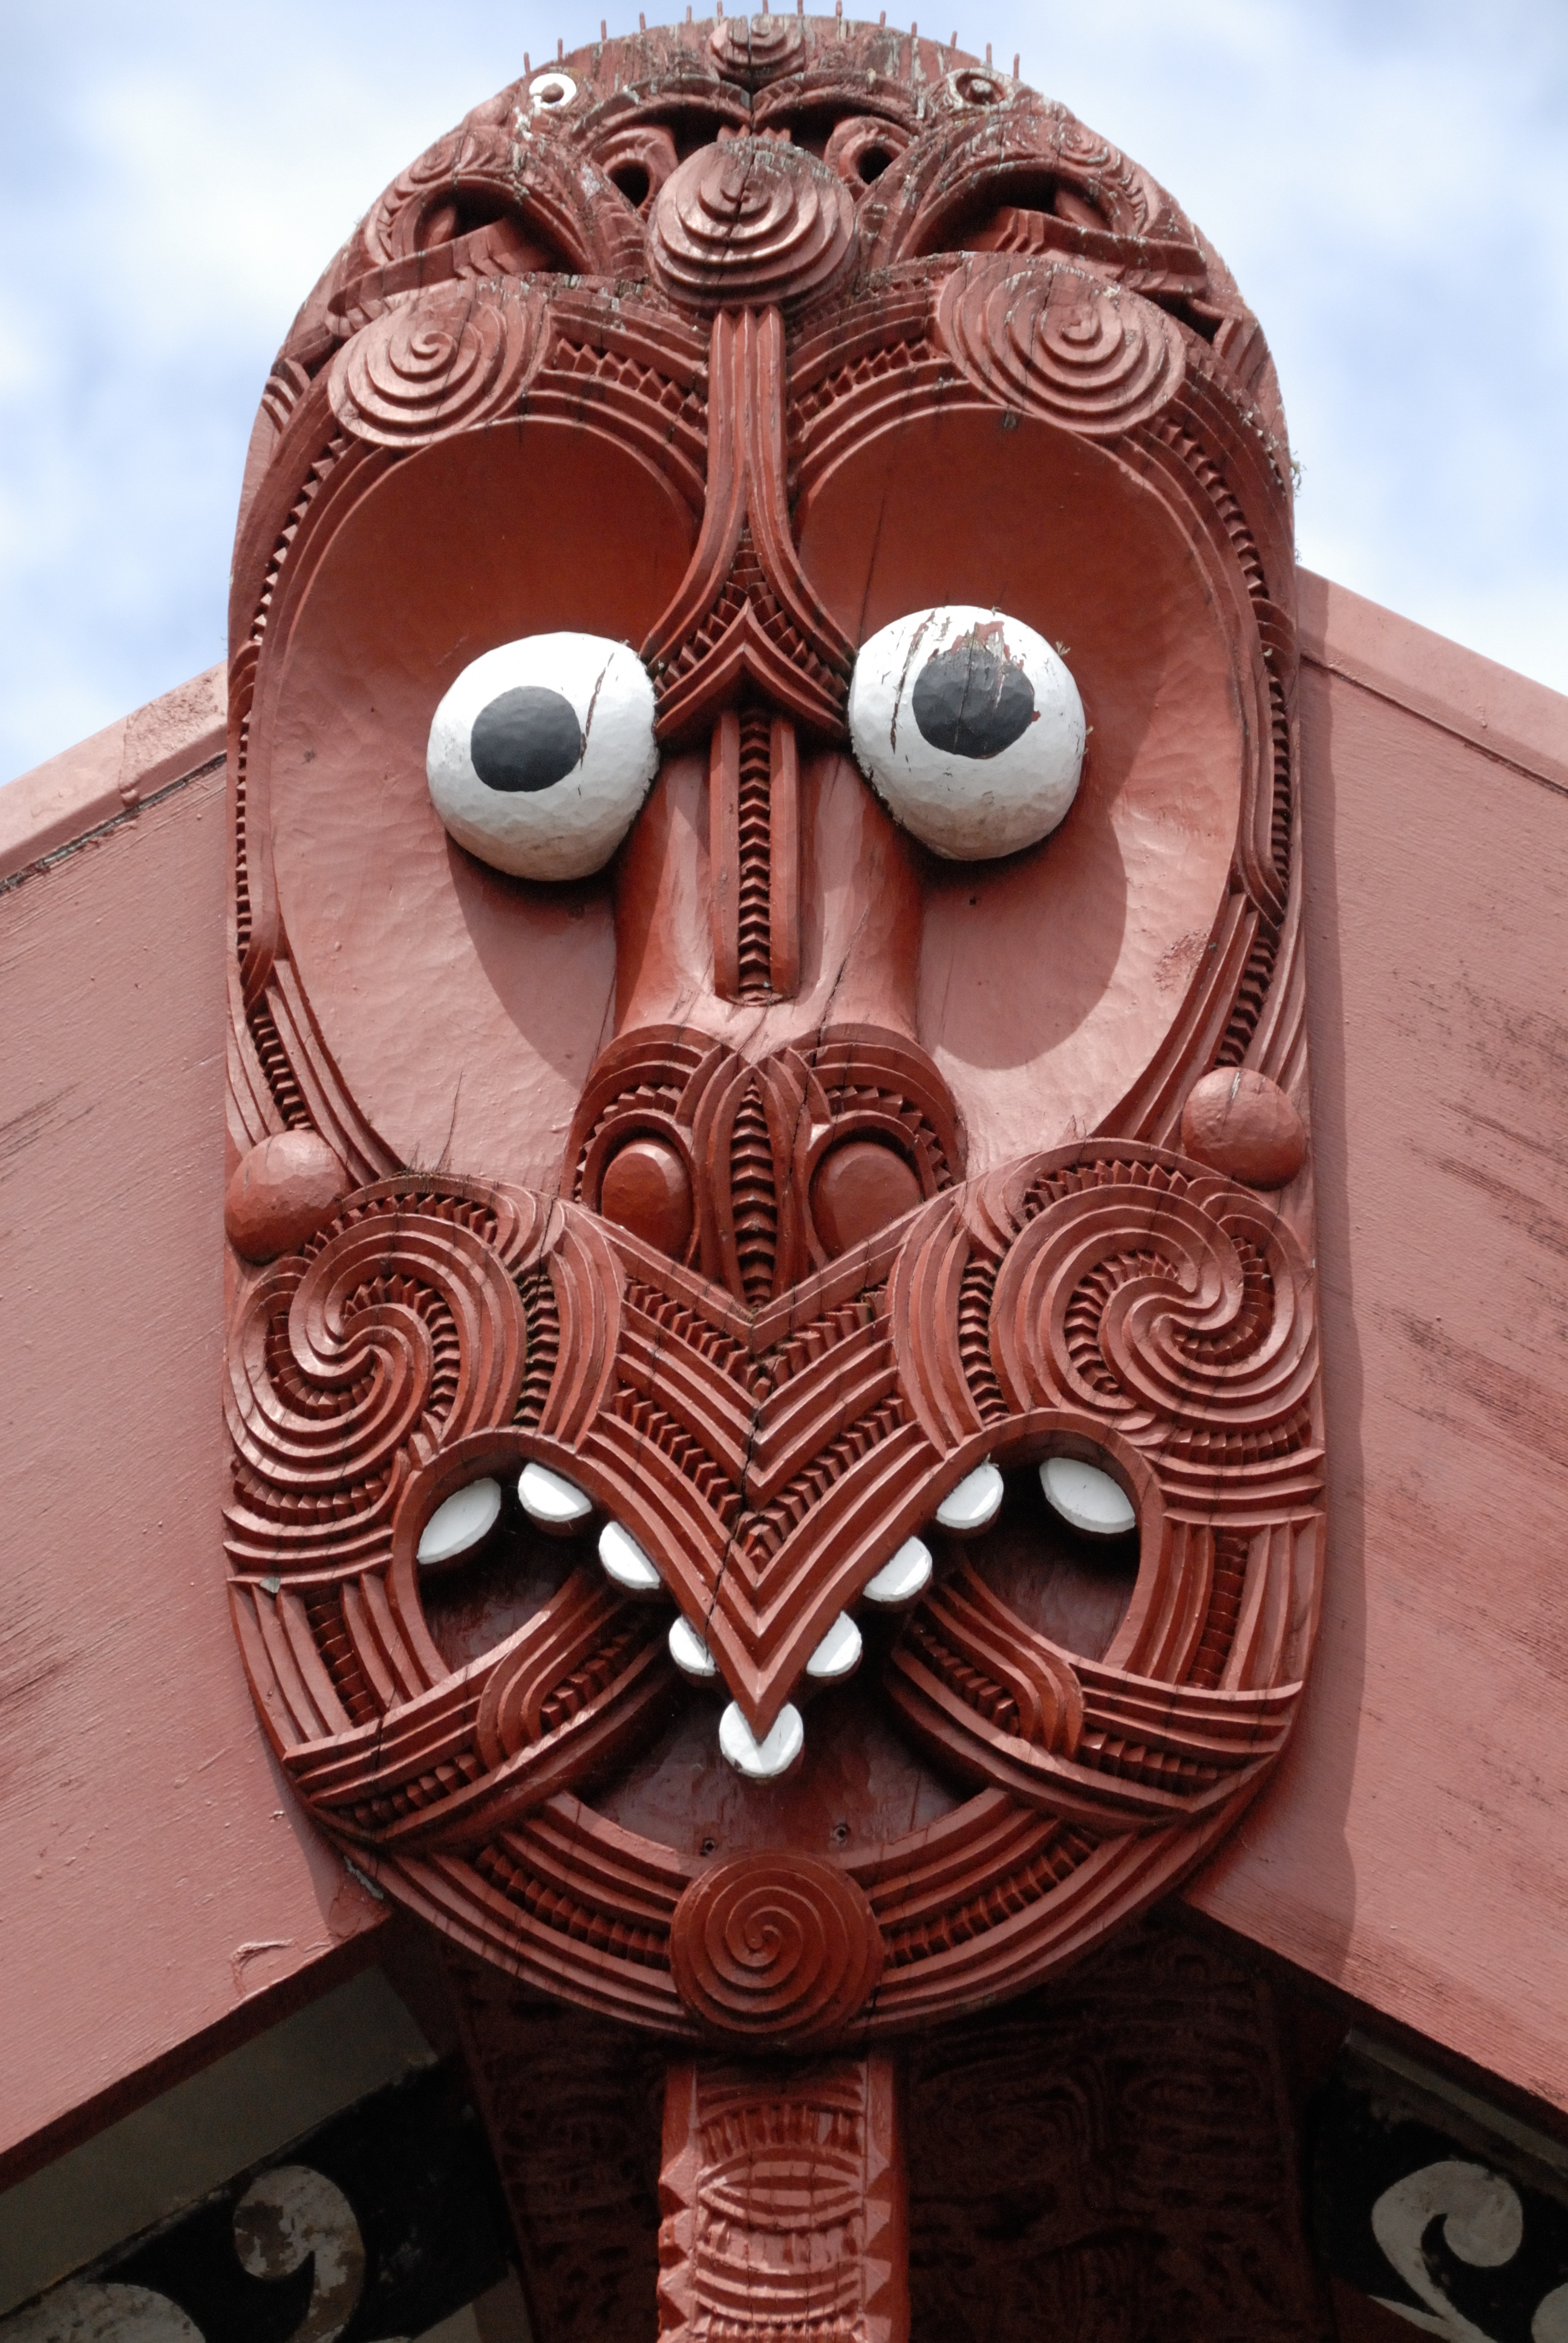
wood, monument, statue, clothing, sculpture, art, mask, temple, carving, costume, maori, indigenous, rotorua, ancient history